Bideford

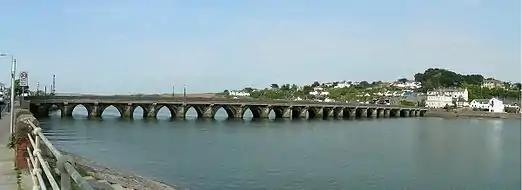

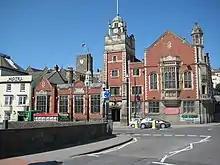
Bideford Town Hall (built 1850, extended 1906).

By the 16th century Bideford had become Britain's third largest port. Sir Walter Raleigh landed his first shipment of tobacco here, although, contrary to popular belief, he was not the first to import tobacco to England. Several local roads and a hill have been named after Raleigh. Bideford was heavily involved in the transport of indentured servants to the New World colonies. Bideford also was heavily involved in the Newfoundland cod trade from the 16th century to the mid-18th century. 28 Bideford vessels with a tonnage of 3860 were involved in this practice in the year 1700. In the years 1706, 1707, 1726 and 1758 fishermen of Bideford sent petitions demanding the building of a fort in Newfoundland to protect them from Native Americans and the French. Bideford also imported large amounts of Irish wool in the 18th century.